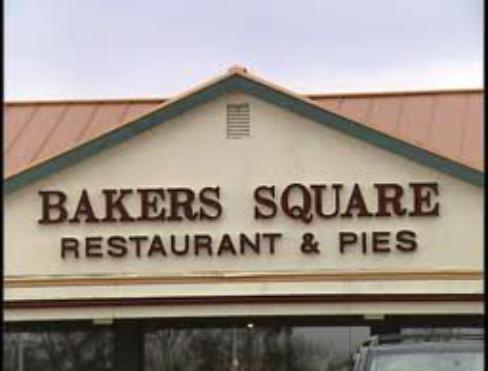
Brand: Bakers Square
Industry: Food